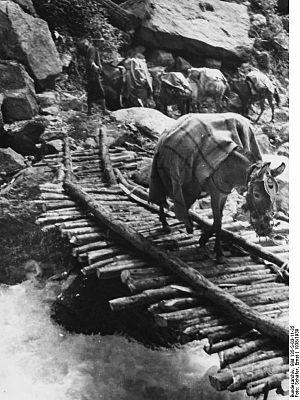
Dans l’ancien Tibet, selon la Mission permanente de la République populaire de Chine auprès de l'ONU, l’industrie était quasi inexistante, tout métal devait être importé. Au contraire la tibétologue Katia Buffetrille indique que les Tibétains exploitaient des mines.